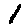
Label: 1